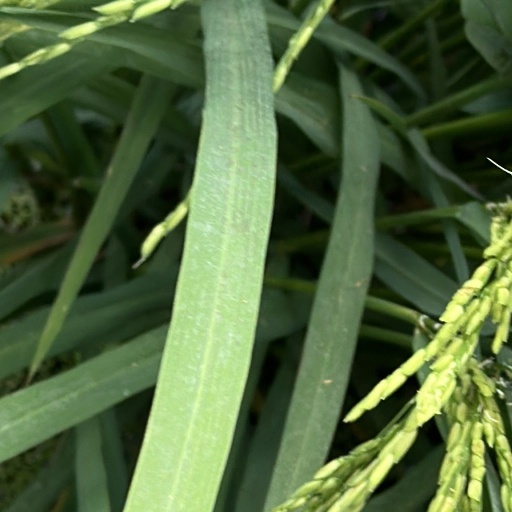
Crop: rice